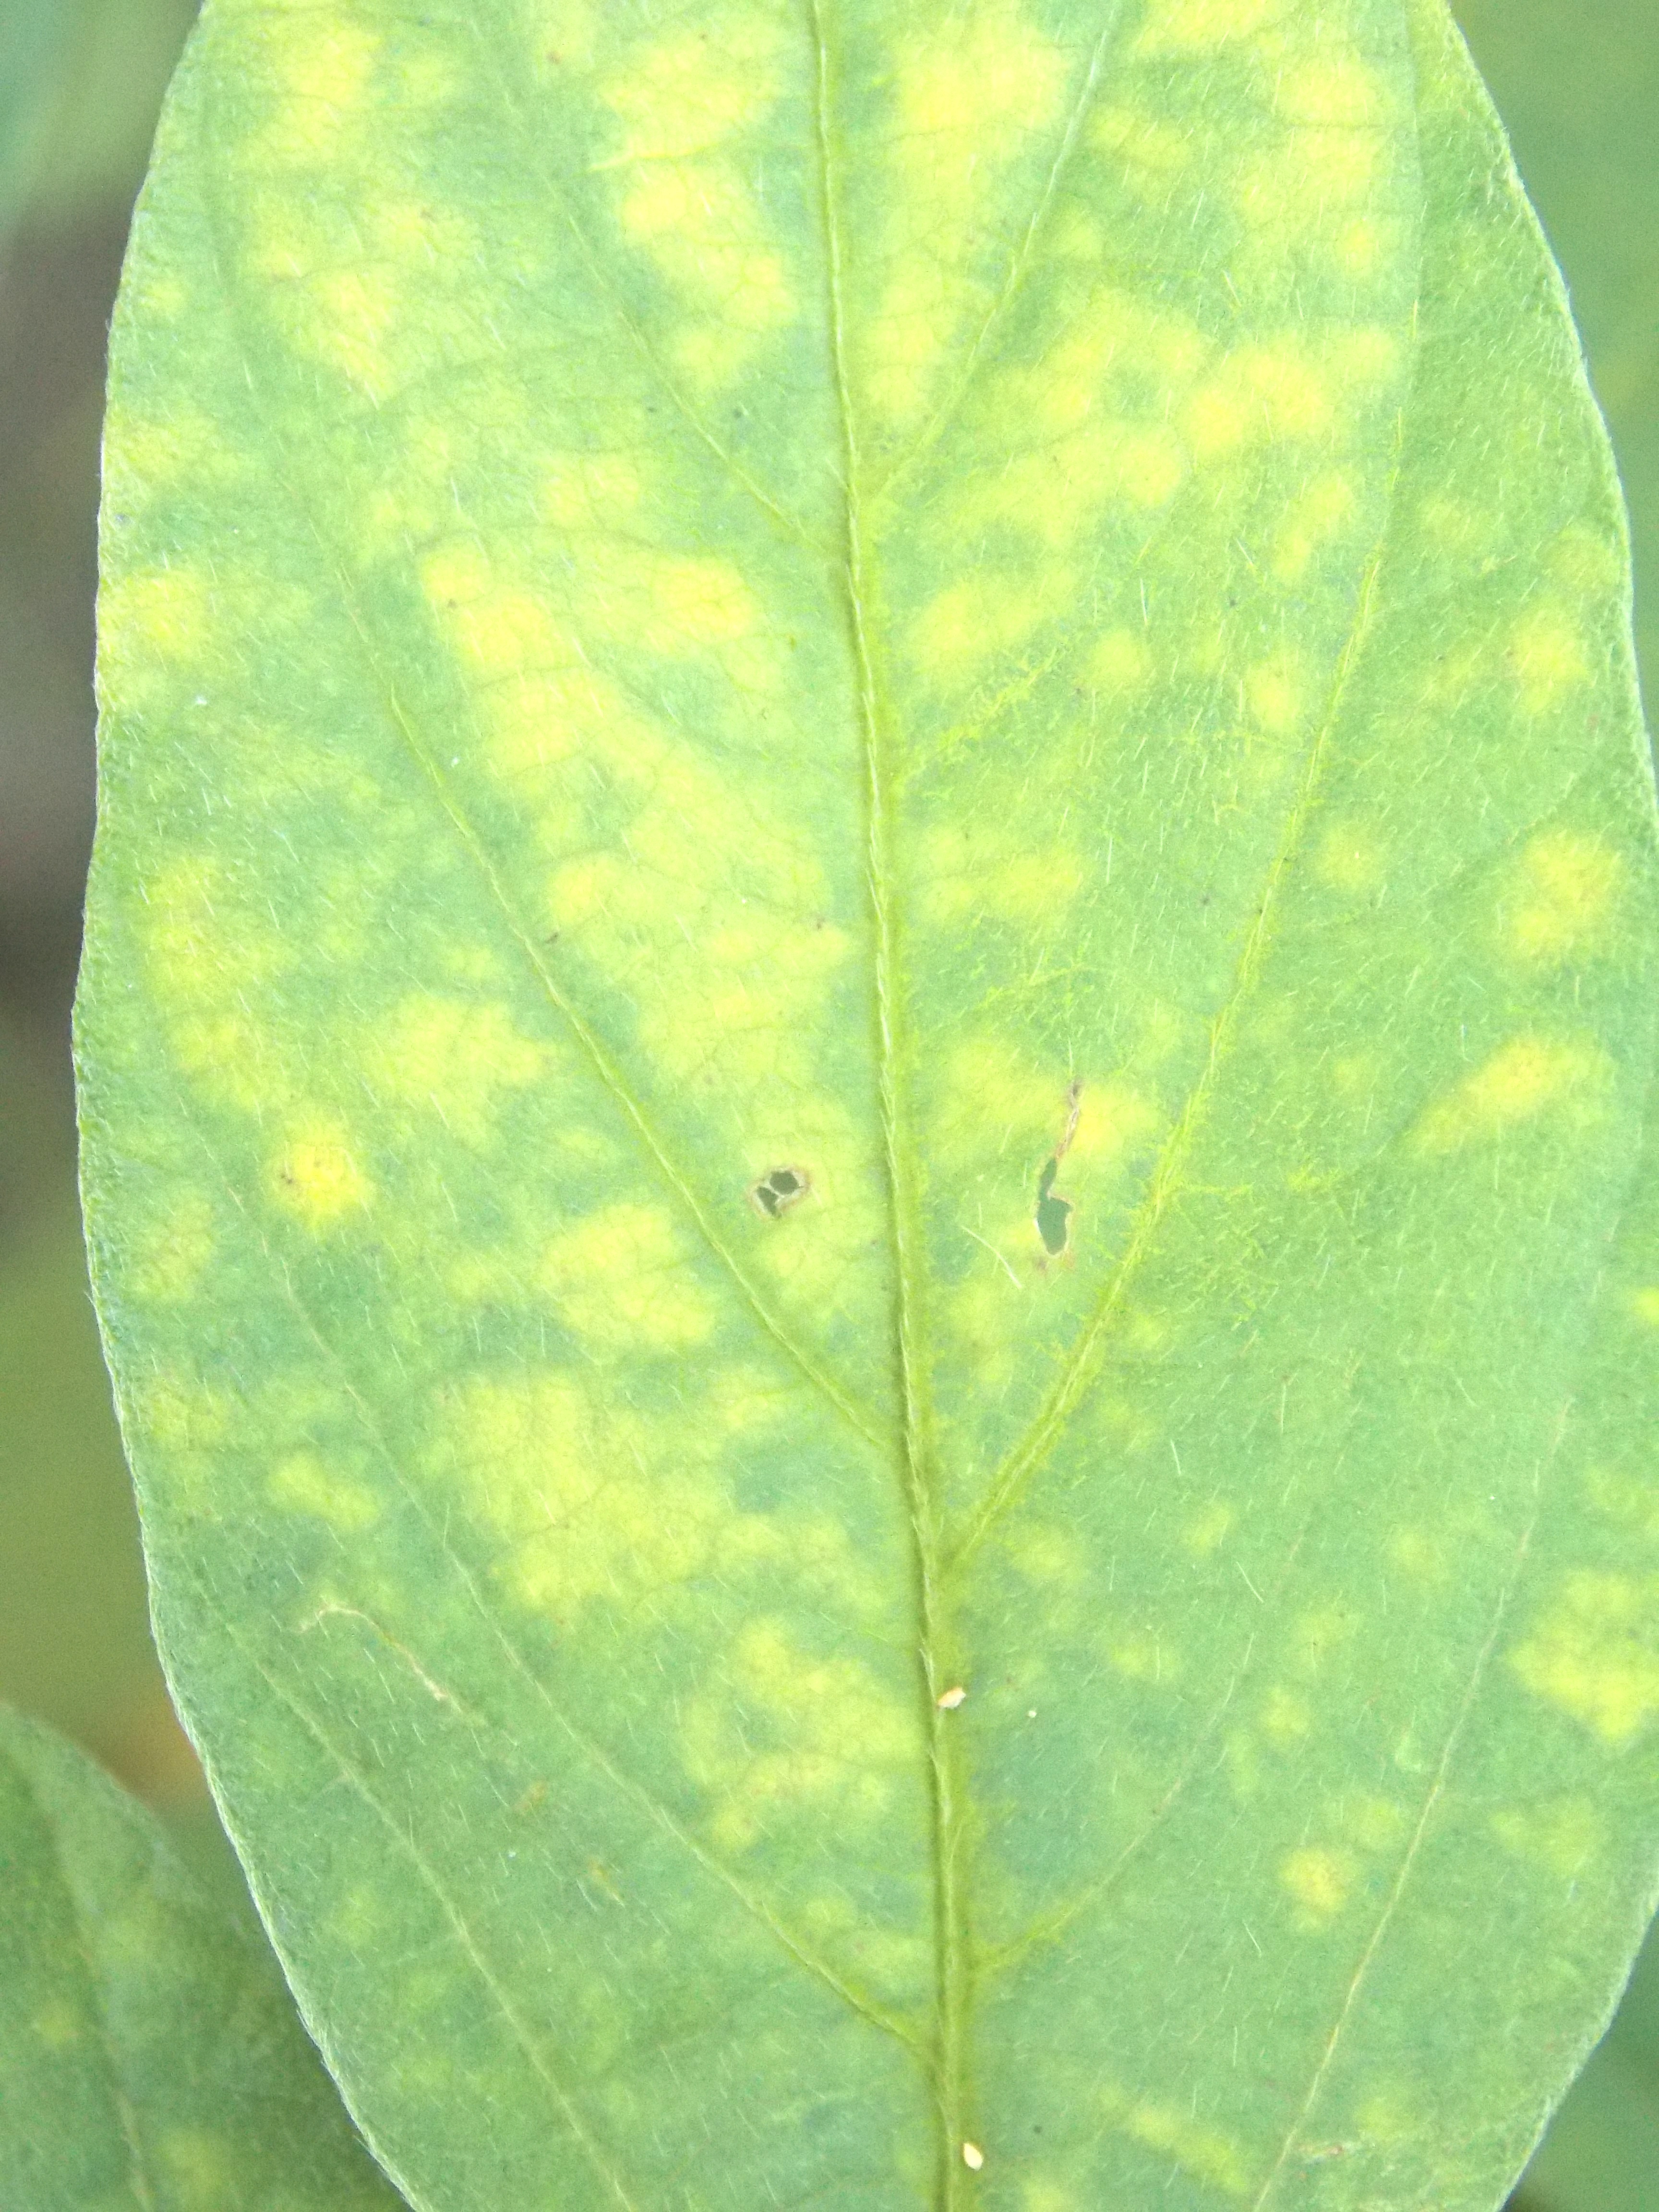
Label: Disease